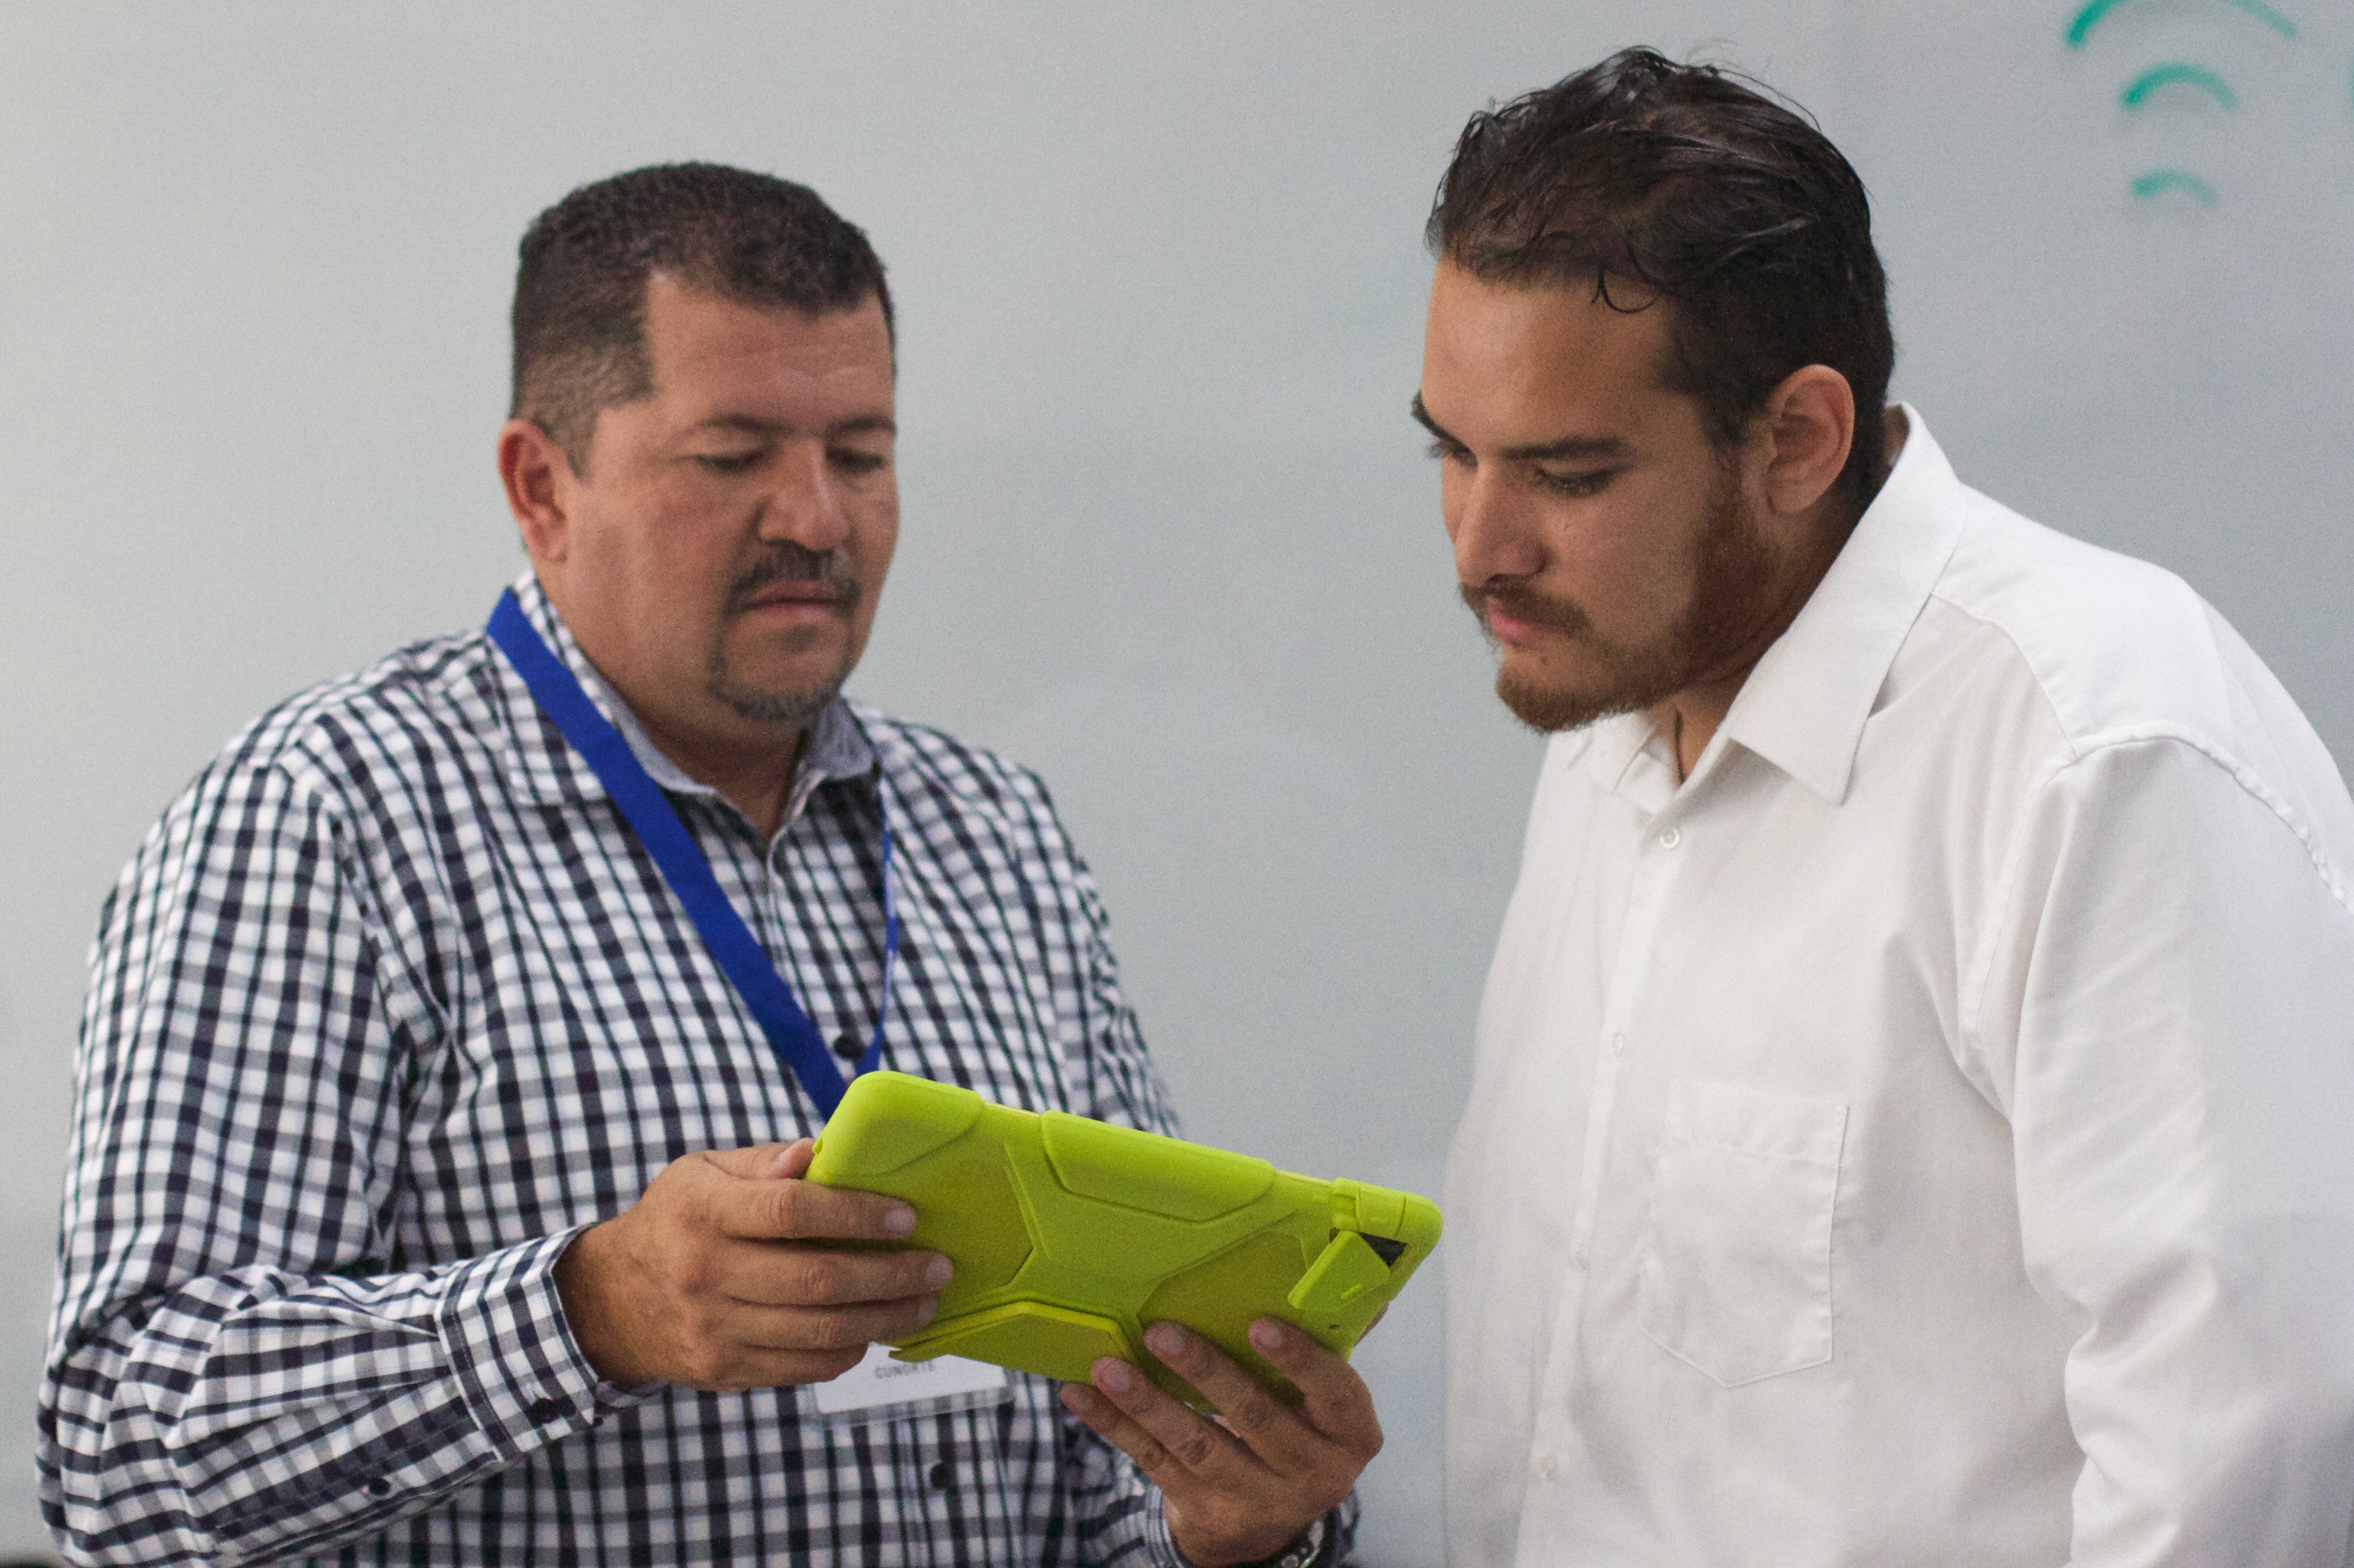
man, person, professional, udgagora, sense